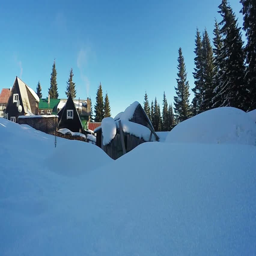
above the mountain river a wooden snow - covered bridge